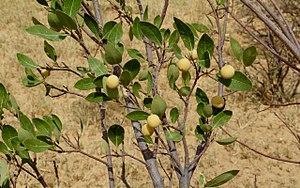
Boscia senegalensis, hanza ou aizen, est une espèce d'arbustes de la famille des Capparaceae originaire d'Afrique de l'Ouest.
Le Sahara est un vaste désert chaud situé dans la partie nord du continent africain. Il s'étend sur 5 000 km d'ouest en est, de l'océan Atlantique à la mer Rouge, et couvre plus de 8,5 millions de km², ce qui en fait la plus grande étendue de terre aride d'un seul tenant dans le monde.